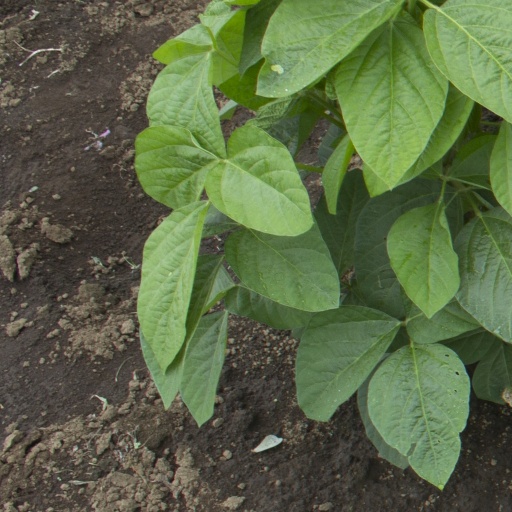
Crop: soybean